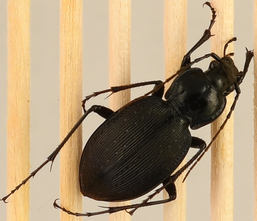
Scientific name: Carabus goryi
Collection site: Great Smoky Mountains National Park NEON (GRSM), plot GRSM_020